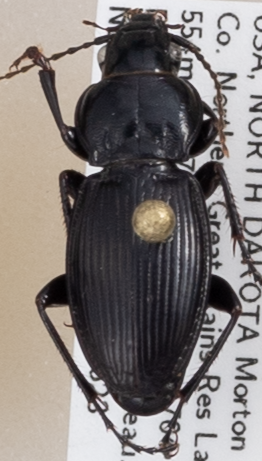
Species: Cyclotrachelus torvus
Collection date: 2020-06-23
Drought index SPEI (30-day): -2.09
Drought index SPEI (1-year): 0.54
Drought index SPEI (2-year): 1.28